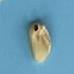
Maize quality: Bad